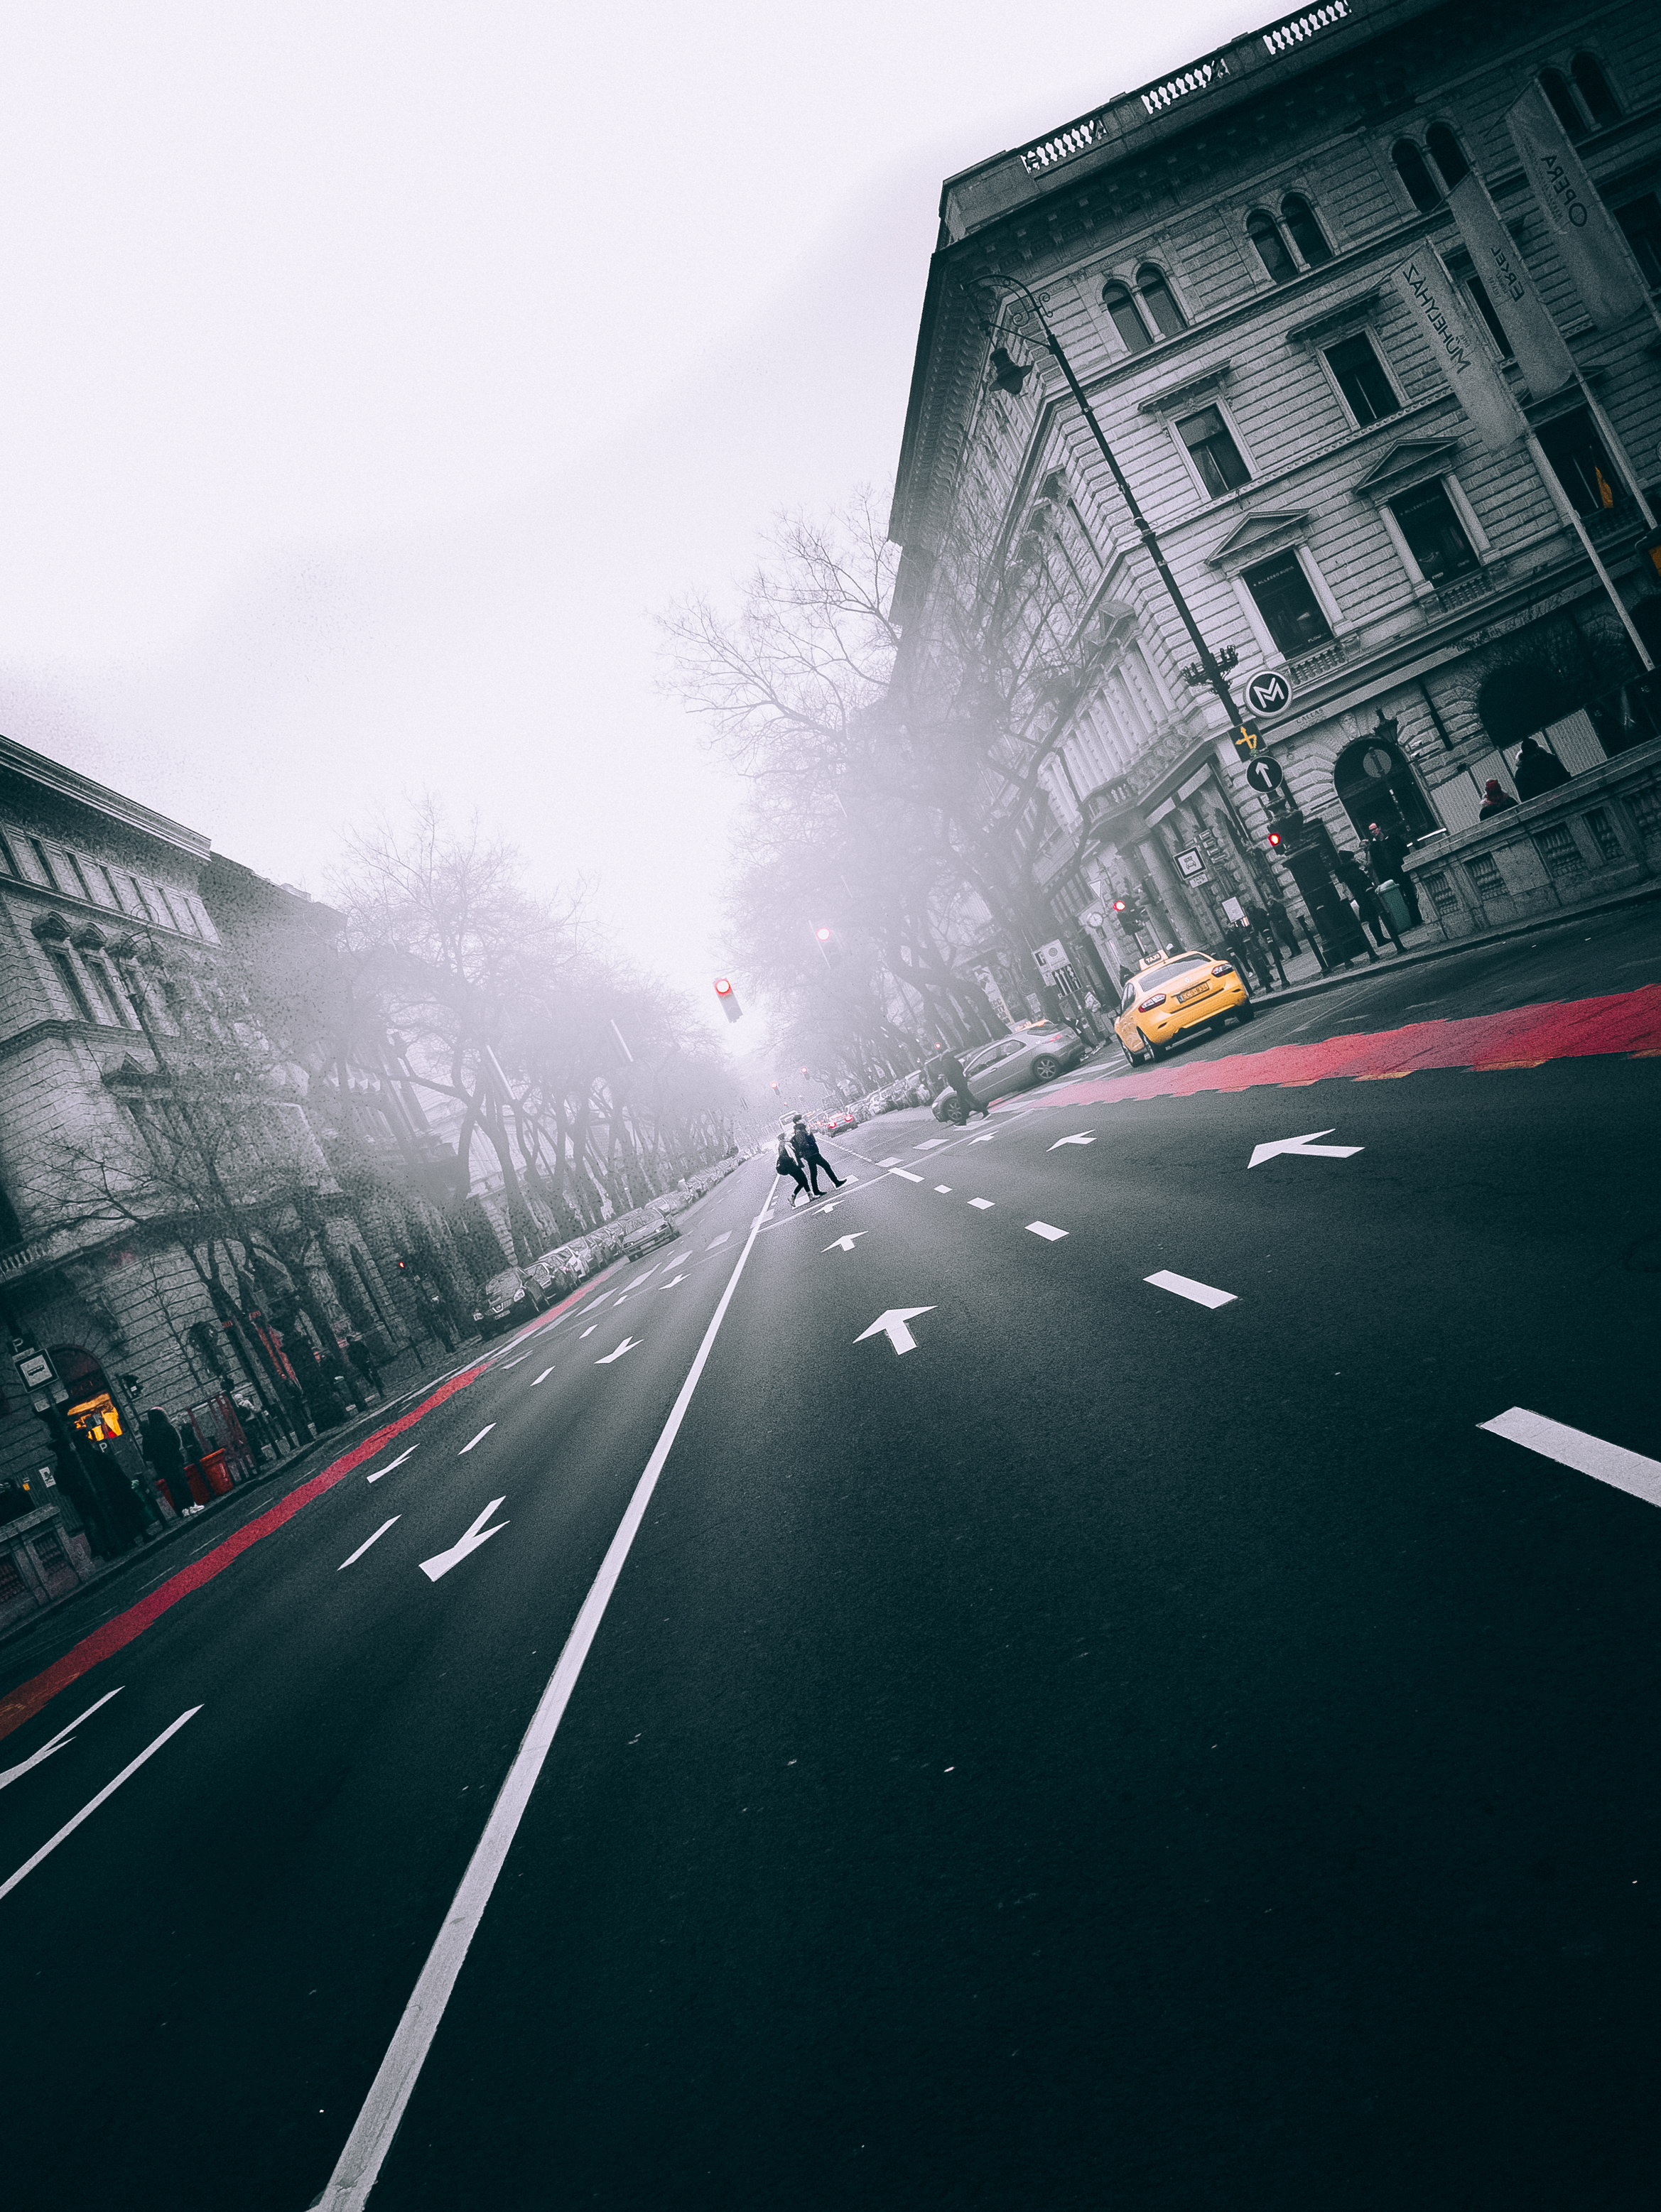
city, road, lane, sky, atmospheric phenomenon, street, infrastructure, lighting, urban area, asphalt, highway, architecture, thoroughfare, freeway, line, metropolitan area, traffic, cloud, road surface, intersection, mountain, windshield, glass, nonbuilding structure, metropolis, automotive window part